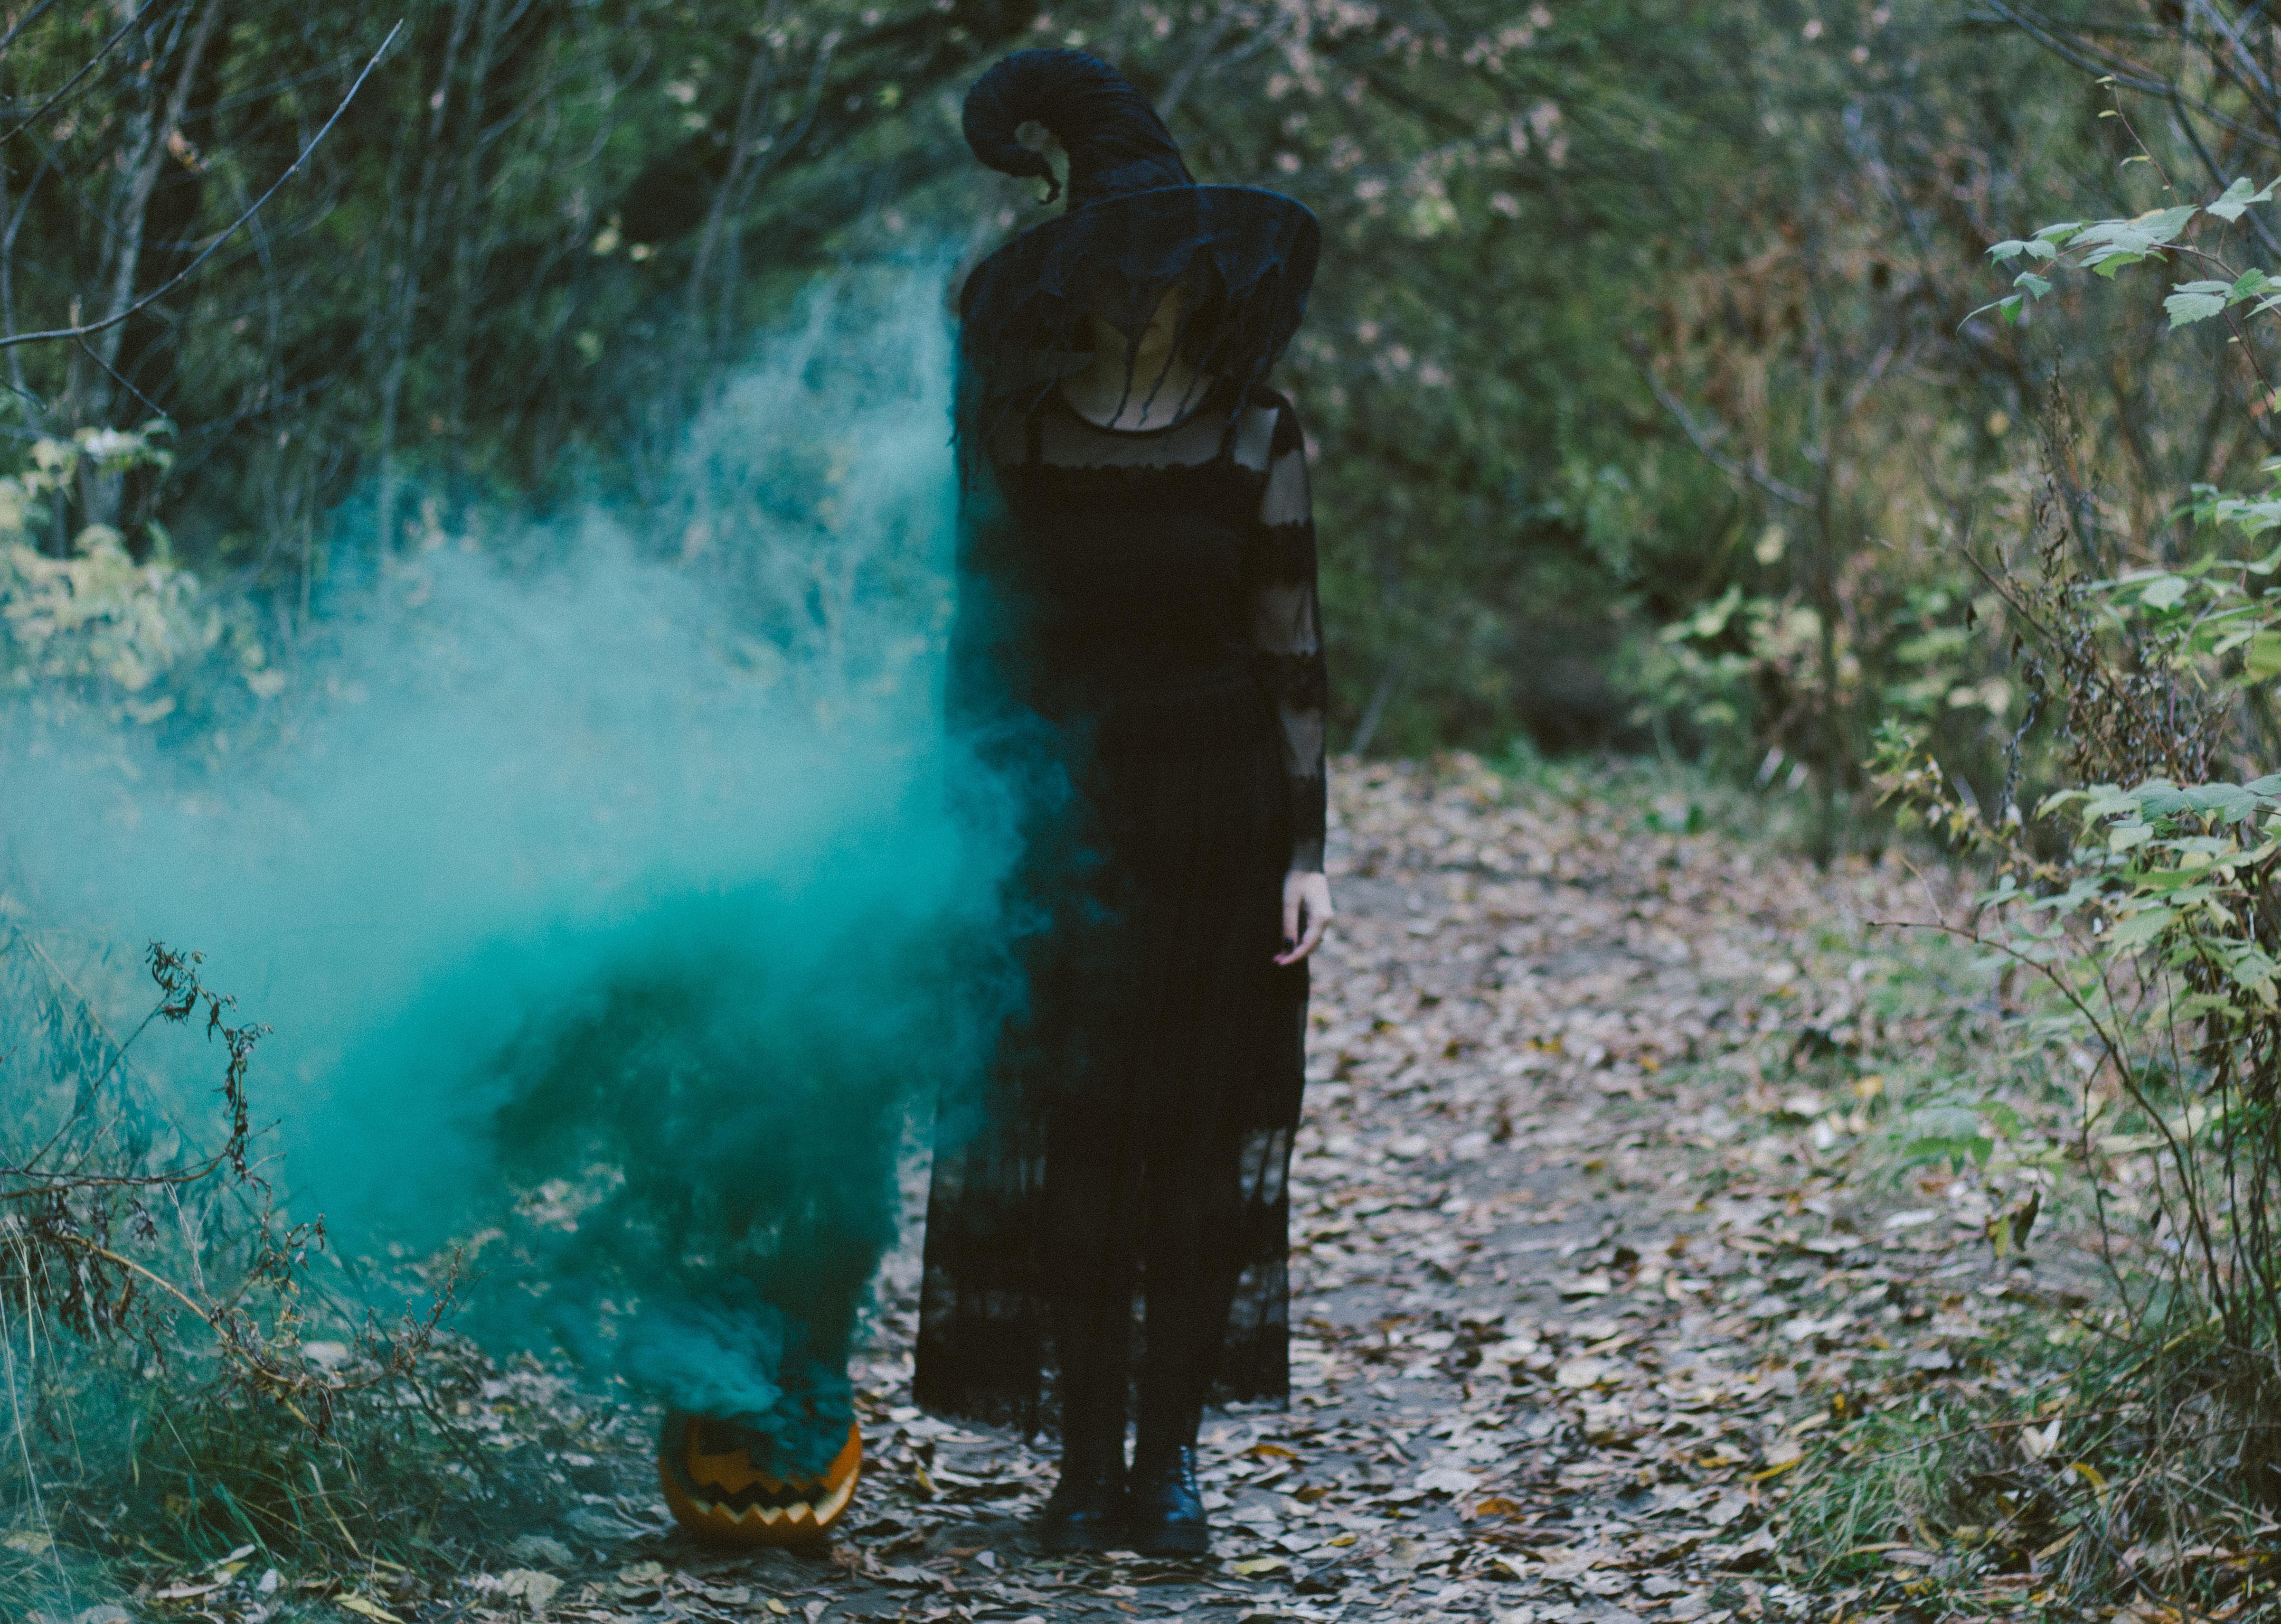
halloween pumpkin, pumpkin, witch, plant, branch, People in nature, tree, wood, natural landscape, grass, recreation, forest, landscape, electric blue, woodland, freezing, soil, smoke, personal protective equipment, leisure, jungle, old growth forest, winter, fun, wildlife, adventure, walking, darkness, stream, Northern hardwood forest, mist, trail, reflection, shadow, rock, rainforest, wave, valdivian temperate rain forest, autumn